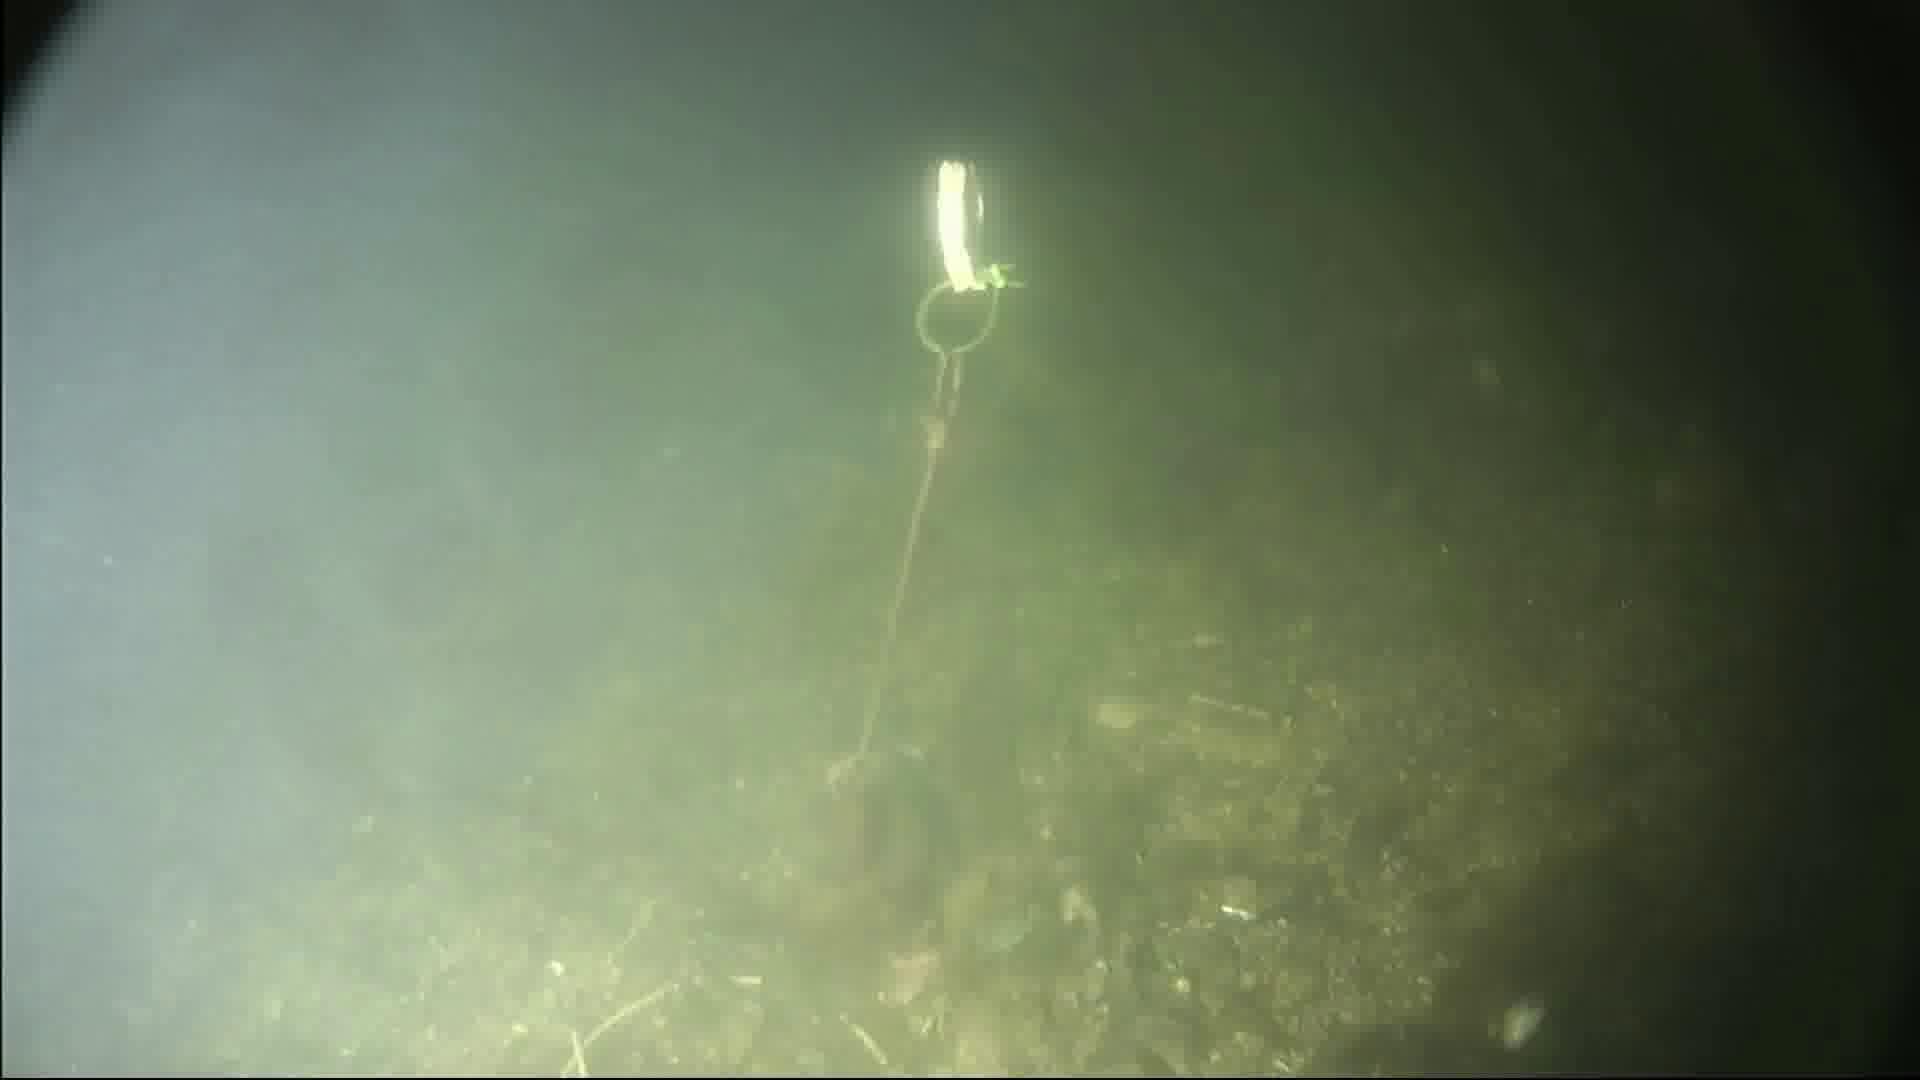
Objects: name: starfish
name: crab